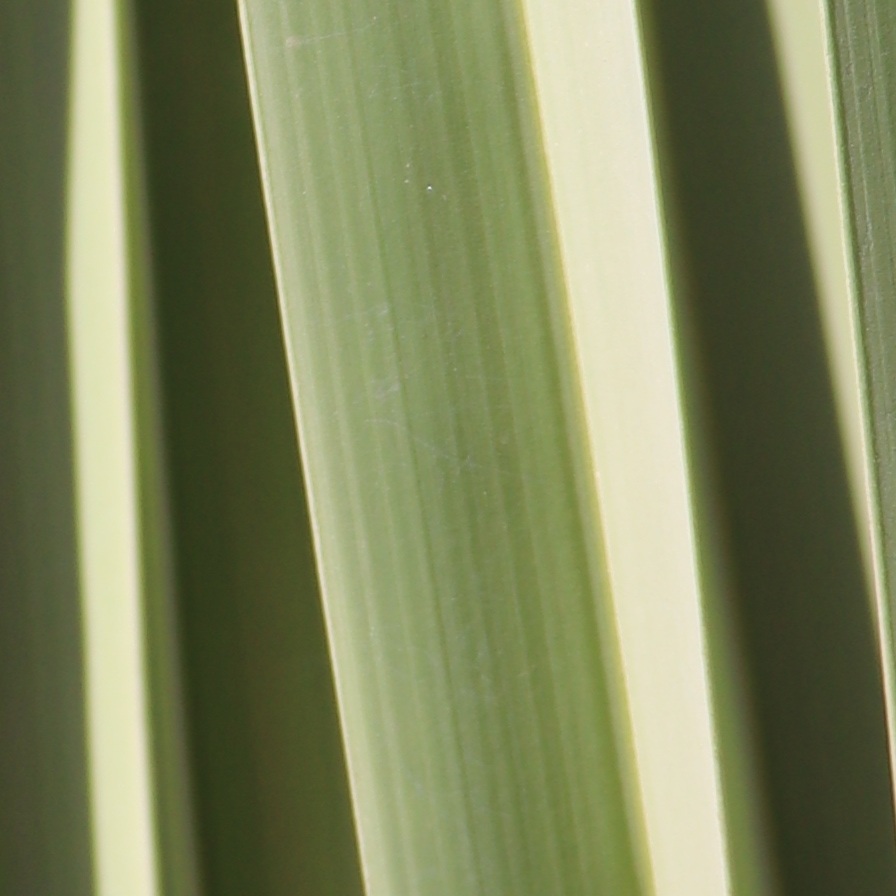
Label: Healthy